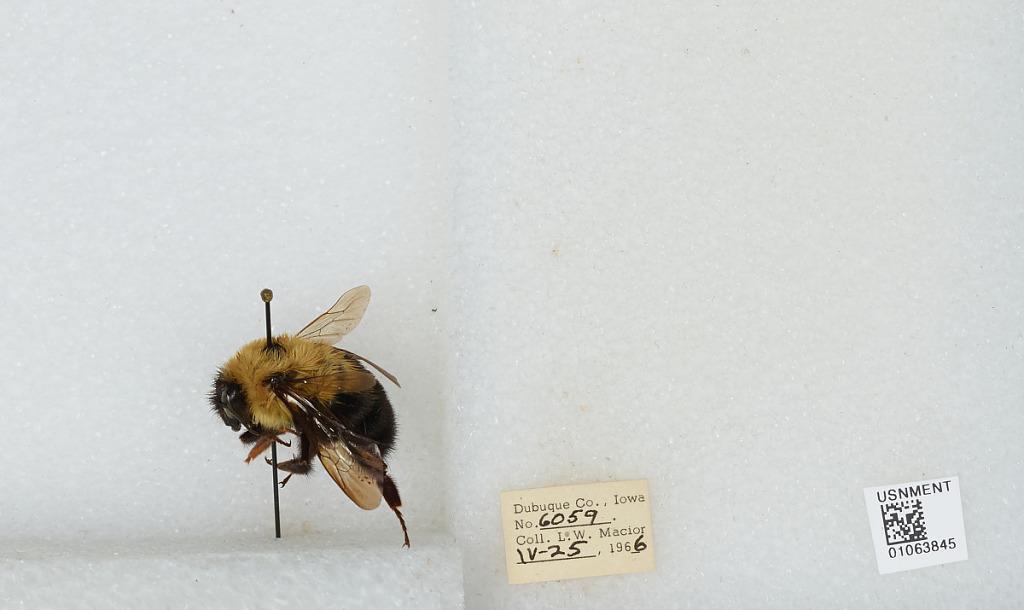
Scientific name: Bombus (Pyrobombus) bimaculatus Cresson
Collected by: L. Macior
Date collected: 1966-4-25
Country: United States
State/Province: Iowa
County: Dubuque
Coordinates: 42.4694, -90.8292